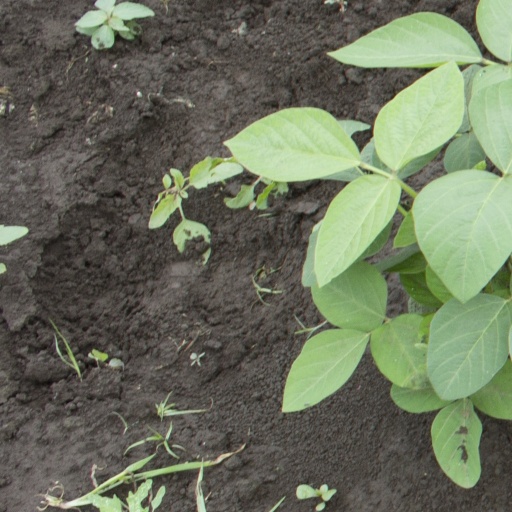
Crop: soybean